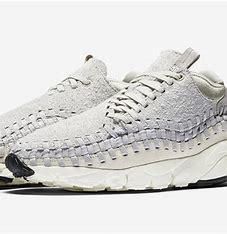
Brand: Nike
Model: Air Footscape Woven Chukka